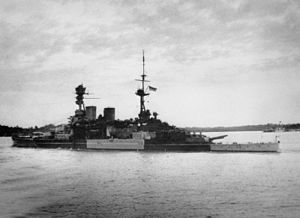
Stillehavskrigen / Krigens forløb / 1941 / Japanernes fremmarch / Ødelæggelsen af Force Z
HMS Repulse forlader Singapore
Stillehavskrigen er en samlet betegnelse for de krige, der opstod som et resultat af Japans ekspansionspolitik i 1930'erne og 1940'erne. Stillehavskrigen foregik dels i Kina og Sydøstasien, dels i store dele af Stillehavsområdet. Fra 1941 blev krigen en del af 2. verdenskrig.